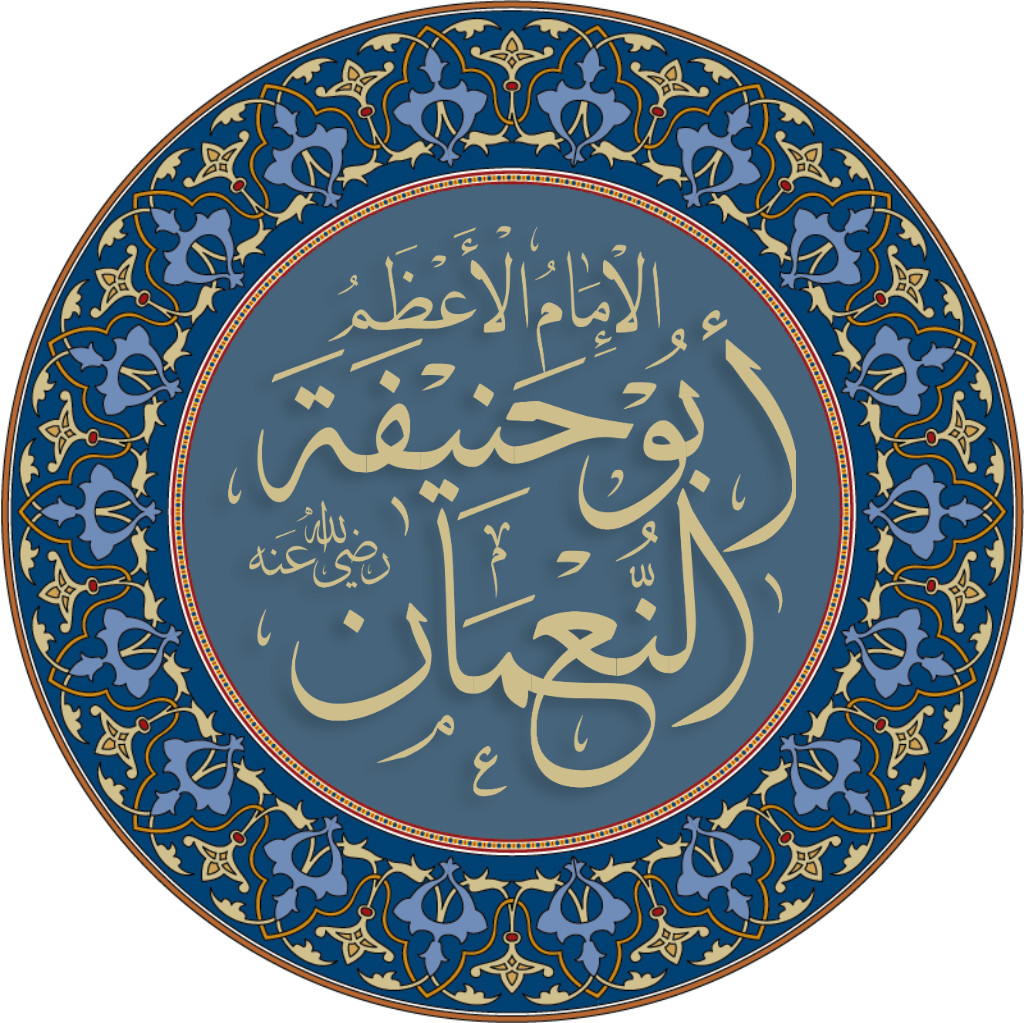
อะบูฮะนีฟะฮ์

| era = ยุคทองของอิสลาม
| image = Abu Hanifa Name.png
| caption = ชื่ออะบูฮะนีฟะฮ์ในอักษรวิจิตรอิสลาม
| name = อะบูฮะนีฟะฮ์
| title = อิหม่ามผู้ยิ่งใหญ่
| religion = อิสลาม
| birth_date = ค.ศ. 699 (ฮ.ศ. 80)อัลกูฟะฮ์ รัฐเคาะลีฟะฮ์อุมัยยะฮ์
| death_date = ค.ศ. 767 (ฮ.ศ. 150)แบกแดด รัฐเคาะลีฟะฮ์อับบาซียะฮ์
| ethnicity = ชาวเปอร์เซีย|เปอร์เซียMohsen Zakeri (1995), "Sasanid soldiers in early Muslim society: the origins of 'Ayyārān and Futuwwa", p.293 H. Nasr (1975), "The religious sciences", in R.N. Frye, "The Cambridge History of Iran", Volume 4, Cambridge University Press. pg 474: "Abū Ḥanīfah, who is often called the "grand imam"(al-Imam al-'Azam) was PersianCyril Glasse, "The New Encyclopedia of Islam", Published by Rowman & Littlefield, 2008. pg 23: "Abu Hanifah, a Persian, was one of the great jurists of Islam and one of the historic Sunni Mujtahids"
| region = อัลกูฟะฮ์
| denomination = ซุนนี
| jurisprudence = อิจญ์ติฮาด
| main_interests = นิติศาสตร์
| notable_ideas = อิสติห์ซาน
| works = "อัลฟิกฮุลอักบัร"
| influences = ฮัมมาด อิบน์ อะบีซุลัยมาน อะฏออ์ อิบน์ อะบีเราะบาห์, ซัยด์ อัชชะฮีด, ญะอ์ฟัร อัศศอดิก และตาบิอีนอื่น ๆ
| influenced = มาลิก อิบน์ อะนัส, อัชชาฟิอี, มุฮัมมัด อัชชัยบานี, อะบูยูซุฟ, อัฏเฏาะฮาวี, อะฮ์หมัด ซิรฮินดี, ชาฮ์ วะลียุลลอฮ์ อัดดะฮ์ละวี อะลี อัลกอรี, อิบน์ อาบิดีน, บัดรุดดีน อัลอัยนี, อิบน์ อะบีลอิซ, จักรพรรดิออรังเซพ|ออรังเซพ, สุลัยมานผู้เกรียงไกร|สุลัยมาน อัลกอนูนี, อะบูมันศูร อัลมาตุรีดี,
| resting_place = มัสยิดอะบูฮะนีฟะฮ์ แบกแดด ประเทศอิรัก
| children = ฮัมมาด
| teachers = ฮัมมาด อิบน์ อะบีซุลัยมาน; ญะอ์ฟัร อัศศอดิก
|students=อะบูยูซุฟ, มุฮัมมัด อัชชัยบานี, ฟุฎ็อยล์ อิบน์ อิยาฎ, อับดุลลอฮ์ อิบน์ อัลมุบาร็อก
อะบูฮะนีฟะฮ์ อันนัวะอ์มาน อิบน์ ษาบิต อิบน์ ซูฏอ อิบน์ มัรซุบาน (; – ค.ศ. 767) รู้จักกันในชื่อสั้น ๆ ว่า อะบูฮะนีฟะฮ์ หรือแบบให้ความเคารพตามซุนนีว่า อิหม่ามอะบูฮะนีฟะฮ์ "ABŪ ḤANĪFA", Encyclopædia Iranica เป็นนักเทววิทยาและนักกฎหมายซุนนีในคริสต์ศตวรรษที่ 8 ที่มีต้นกำเนิดเป็นชาวเปอร์เซียPakatchi, Ahmad and Umar, Suheyl, "Abū Ḥanīfa", in: "Encyclopaedia Islamica", Editors-in-Chief: Wilferd Madelung and, Farhad Daftary. โดยเป็นผู้ก่อตั้งมัซฮับฮะนะฟี ซึ่งเป็นสำนักที่มีผู้นับถือกว้างขวางที่สุดในนิกายซุนนี และมีผู้นับถือส่วนใหญ่ในเอเชียกลาง, อัฟกานิสถาน, เปอร์เซีย (จนถึงคริสต์ศตวรรษที่ 16), บอลข่าน, รัสเซีย, สาธารณรัฐเชเชน, ปากีสถาน, บังกลาเทศ, มุสลิมในประเทศอินเดีย, ตุรกี และโลกอาหรับบางส่วน
ผู้ติดตามซุนนีบางส่วนเรียกเขาว่า "อัลอิมามุลอะอ์ซ็อม" ("อิหม่ามที่ยิ่งใหญ่") และ "ซิรอญุลอะอิมมะฮ์" ("ตะเกียงของเหล่าอิหม่าม")
อะบูฮะนีฟะฮ์เกิดในครอบครัวมุสลิมที่กูฟะฮ์ ในวัยหนุ่ม เขาเดินทางไปศึกษาที่มักกะฮ์และมะดีนะฮ์ในภูมิภาคฮิญาซในอาระเบีย เมื่ออาชีพนักเทววิทยาและนักนิติศาสตร์ของเขาพัฒนาขึ้น อะบูฮะนีฟะฮ์กลายเป็นที่รู้จักจากการใช้เหตุผลในคำวินิจฉัยทางกฎหมาย และแม้แต่หลักเทววิทยาของเขา มีผู้อ้างว่าสำนักอัลมาตุรีดียะฮ์ในอะกีดะฮ์|หลักเทววิทยาซุนนีพัฒนามาจากสำนักเทววิทยาอะบูฮะนีฟะฮ์
== ชีวิต ==
=== พื้นฐานครอบครัว ===
อะบูฮะนีฟะฮ์ เกิดที่กูฟะฮ์ ในปี ปฏิทินฮิจเราะห์|ฮ.ศ. 80, ฮ.ศ. 77, ฮ.ศ. 70, หรือ ฮ.ศ. 61, ในรัชสมัยของรัฐเคาะลีฟะฮ์อุมัยยะฮ์ นักประวัติศาสตร์ส่วนใหญ่เลือกทัศนะล่าสุดคือ ฮ.ศ. 80 ตามหลักการเลือกวันที่มรณะล่าสุด ทั้งนี้ เพื่อความรอบคอบ
บรรพบุรุษของเขาเป็นที่ยอมรับโดยทั่วไป มีต้นกำเนิดจากชาวเปอร์เซีย|เปอร์เซีย ตามคำแนะนำของนิรุกติศาสตร์ของชื่อปู่ของเขา (ซูตา) และปู่ทวด (มะฮ์) นักประวัติศาสตร์อัลกิตาบุลบัฆดาดี|อัลกิตาบุลบัฆดีดา บันทึกคำกล่าวของอิสมาอีล อิบน์ ฮัมมาด หลานชายของอะบูฮะนีฟะฮ์ ผู้ซึ่งให้เชื้อสายของอะบูฮะนีฟะฮ์ว่า นุอ์มาน อิบน์ ษาบิต อิบน์ มัรซะบาน และอ้างว่ามีต้นกำเนิดจากเปอร์เซีย &#x5B; "วิกิพีเดีย:การพิสูจน์ยืนยันได้|การตรวจสอบล้มเหลว" &#x5D;
=== ชีวิตในวัยเด็กและการศึกษา ===
มีข้อมูลชีวประวัติเกี่ยวกับอะบูฮะนีฟะฮ์ ไม่เพียงพอ เป็นที่ทราบกันโดยทั่วไปว่าเขาทำงานเป็นผู้ผลิตและจำหน่าย "ค็อซ" ซึ่งเป็นวัสดุประเภทเสื้อผ้าไหม เขาเข้าร่วมการรายงานเกี่ยวกับหลักนิติศาสตร์โดยนักวิชาการชาวกูฟะฮ์คือ ฮัมมาด อิบน์ อะบีสุลัยมาน (เสียชีวิต 737) นอกจากนี้เขายังอาจเรียนรู้หลักนิติศาสตร์ (ฟิกฮ์) โดยนักวิชาการชาวมักกะฮ์คือ อะฏออ์ อิบน์ อะบีเราะบาฮ์ (เสียชีวิต 733) ขณะประกอบ ฮัจญ์|พิธีฮัจญ์
อะบูฮะนีฟะฮ์ สืบต่อจากฮัมมาด เมื่อคนหลังเสียชีวิตในฐานะผู้มีอำนาจหลักในกฎหมายอิสลามในกูฟะฮ์ และหัวหน้าตัวแทนของสำนักกูฟะฮ์ด้านนิติศาสตร์ อะบูฮะนีฟะฮ์ ค่อยๆ ได้รับอิทธิพลในฐานะผู้มีอำนาจในคำถามทางกฎหมาย โดยก่อตั้งโรงเรียนสอนฟิกฮ์ ที่มีเหตุผลในระดับปานกลางซึ่งได้รับการตั้งชื่อตามเขา
=== ความเป็นผู้ใหญ่และความตาย ===
File:Abu_Hanifa_Mosque,_2008.jpg|thumb|มัสยิดอะบูฮะนีฟะฮ์ ในแบกแดด|กรุงแบกแดด ประเทศอิรัก
ในปี ค.ศ. 763 อัลมันศูร เคาะลีฟะฮ์อับบาซียะฮ์ ได้เสนอให้อะบูฮะนีฟะฮ์ ดำรงตำแหน่งกอฎี "อัลกุดาต" (หัวหน้าผู้พิพากษาของรัฐ) แต่เขาปฏิเสธข้อเสนอดังกล่าว โดยเลือกที่จะเป็นอิสระ อะบูยูซุฟ ลูกศิษย์ของเขาได้รับการแต่งตั้งให้ดำรงตำแหน่งโดย เคาะลีฟะฮ์ ฮารูน อัรเราะชีด
ในการตอบกลับอัลมันศูร อะบูฮะนีฟะฮ์ กล่าวว่าเขาไม่เหมาะสมกับตำแหน่งนี้ อัลมันศูร ซึ่งมีแนวคิดและเหตุผลของตัวเองในการเสนอโพสต์ เสียอารมณ์และกล่าวหาว่าอะบูฮะนีฟะฮ์โกหก
“ถ้าข้าโกหก” อะบูฮะนีฟะฮ์ กล่าวว่า “คำพูดของข้าก็ถูกต้องเป็นทวีคูณ ท่านจะแต่งตั้งคนโกหกให้ดำรงตำแหน่งหัวหน้ากอฎี (ผู้พิพากษา) อันสูงส่งได้อย่างไร"
ด้วยความโกรธเคืองจากคำตอบนี้ ผู้ปกครองจึงให้อะบูฮะนีฟะฮ์ ถูกจับกุม คุมขังและทรมาน เขาไม่เคยได้รับอาหารหรือการดูแลYa'qubi, vol. III, p.86; Muruj al-dhahab, vol. III, pp. 268–270. แม้ที่นั่น นักกฎหมายยังคงสอนผู้ที่ได้รับอนุญาตให้มาหาเขา
เมื่อวันที่ 15 เราะญับ ฮ.ศ. 150, (15 สิงหาคม ค.ศ.767 ) อะบูฮะนีฟะฮ์ เสียชีวิตในคุก สาเหตุการเสียชีวิตของเขาไม่ชัดเจน เนื่องจากบางคนบอกว่า อะบูฮะนีฟะฮ์ออกความเห็นทางกฎหมายในการถืออาวุธต่อต้าน อัลมันศูร และคนก็วางยาพิษให้เขาNajeebabadi, Akbar S. (2001). The History of Islam. vol, 2. Darussalam Press. pp. 287. . ว่ากันว่ามีผู้คนมากมายมาร่วมละหมาดญะนาซะฮฺของเขาจนมีพิธีศพซ้ำถึง 6 ครั้งสำหรับผู้คนมากกว่า 50,000 คนที่มารวมกันก่อนที่เขาจะฝังจริง หลังจากนั้นหลายปีมัสยิดอะบูฮะนีฟะฮ์ ก็ถูกสร้างขึ้นในย่านอัลอะซอมียะฮ์ ของแบกแดด|กรุงแบกแดด
== นักเรียน ==
ญะมาลุดดีน อัลมิซซี|ยูซุฟ อิบน์ อับดิรเราะห์มาน อัลมิซซี ระบุรายชื่อนักวิชาการหะดีษ 97 คนซึ่งเป็นลูกศิษย์ของเขา ส่วนใหญ่เป็นนักวิชาการหะดีษที่มีชื่อเสียง และหะดีษที่รายงานโดยพวกเขาถูกรวบรวมไว้ในเศาะฮีฮ์ อัลบุคอรี, เศาะฮีฮ์ มุสลิม และหนังสือหะดีษที่มีชื่อเสียงอื่นๆ อิมามบัดรุดดีน อัลอัยนี รวมนักเรียนอีก 260 คนที่ศึกษาหะดีษ และ ฟิกฮ์ กับอะบูฮะนีฟะฮ์
ลูกศิษย์ที่มีชื่อเสียงที่สุดของเขา ได้แก่ อิมาม อะบูยูซุฟ ซึ่งดำรงตำแหน่งหัวหน้าผู้พิพากษาคนแรกในโลกมุสลิม และอิมาม มุฮัมมัด อัชชัยบานี ซึ่งเป็นอาจารย์ของผู้ก่อตั้งมัซฮับชาฟิอี แห่งนิติศาสตร์ของอิมาม อัชชาฟิอี นักเรียนคนอื่นๆ ของเขา ได้แก่:
# Abdullah ibn Mubarak|อับดุลลอฮ์ อิบน์ มุบาร็อก
# อะบูนุอัยม์ ฟัฎล์ อิบน์ ดูกัยน์
# มาลิก อิบน์ มิฆวาล
# ดาวูด ฏออี
# มันดีล อิบน์ อะลี
# กอซิม อิบน์ มะอ์น
# ฮัยยาจญ์ อิบน์ บิสตาม
# ฮุชัยม์ อิบน์ บะชีร สุลามีย์
# Al-Fudayl ibn 'Iyad|ฟุฎ็อยล์ อิบน์ อิยาฎ
# อะลี อิบน์ ติบยาน
# วะกีอ์ บิน ญัรเราะฮ์
# อัมร์ บิน มัยมูน
# อะบูอิสมาฮ์
# ซุฮัยร์ บิน มูอาวียะฮ์
# อาฟียะฮ์ อิบน์ ยะซีด
== ต่อต้านการเบี่ยงเบนในความเชื่อ ==
อิหม่ามอะบูฮะนีฟะฮ์ อ้างว่า ญะฮ์มิ อิบน์ ศ็อฟวาน (ปี 128/745) ดำเนินไปไกลในการปฏิเสธมานุษยรูปนิยม|มานุษยวิทยา (ตัชบิฮ์) ถึงกับประกาศว่า 'อัลลอฮ์ไม่เป็นสิ่งใด (อัลลอฮ์ ลัยสะบิชัยอ์)' และความคลั่งไคล้ของมุกอติล อิบน์ สุลัยมาน (ปี 150/767) ในอีกด้านหนึ่งเปรียบพระเจ้ากับสิ่งมีชีวิตของพระองค์
อัลเคาฏีบ อัลบัฆดาดี รายงานในตารีคบัฆดาด (ประวัติของแบกแดด) ของเขาว่า อิหม่ามอะบูฮะนีฟะฮ์ กล่าวว่า: Cquote|สองกลุ่มที่เป็นกลุ่มคนที่แย่ที่สุดจากคุรอซาน: กลุ่มอัลญะฮ์มี|ญะฮ์มียะฮฺ (ผู้ติดตามของญะฮ์มิ อิบน์ ศ็อฟวาน) และกลุ่มอัลมุชับบิฮะฮ์ (กลุ่มต่อต้านมนุษย์นิยม), และเขาอาจกล่าวว่า (แทนที่จะเป็นมัชับบิฮะฮ์) ควรถูกเรียกว่า "มุกอติลียะฮ์" (ผู้ติดตามของมุกอติล อิบน์ สุลัยมาน).
== ผลงาน ==
=== ความสับสนเกี่ยวกับอัลฟิกฮุลอักบัร ===
นักวิชาการคนอื่นๆ ยืนยันว่า อะบูฮะนีฟะฮ์ เป็นผู้เขียนเช่น มุฮัมมัด ซาฮิด อัลเกาะษะรี, อัลบัซดะวี และ อับดุลอะซีซ อัลบุคอรี
นักวิชาการในอดีตคือ อิบน์ อะบีลอิซ อัลฮะนะฟี ปฏิเสธหนังสือเล่มนี้ว่าไม่ใช่ของอะบูฮะนีฟะฮ์ รวมถึงหนังสือเล่มอืนๆ ซึ่งชัยค์มุกบิล อิบน์ ฮาดี อัลวาฎิอี นักวิชาการสะละฟีย์ก็เห็นด้วย
==อ้างอิง==
==อ่านเพิ่ม==
*
*
* Abdur-Rahman ibn Yusuf, "Imam Abu Hanifa's Al-Fiqh Al-Akbar Explained"
===ออนไลน์===
* Abū Ḥanīfah: Muslim jurist and theologian, in "Encyclopædia Britannica Online", by Zafar Ishaq Ansari, The Editors of Encyclopaedia Britannica, Thinley Kalsang Bhutia, Surabhi Sinha and Adam Zeidan
==แหล่งข้อมูลอื่น==
* The Life of Imam Abu Hanifa Biography at Lost Islamic History.
* Imam Abu Hanifa by Jamil Ahmad.
* Al-Wasiyyah of Imam Abu Hanifah Translated into English by Shaykh Imam Tahir Mahmood al-Kiani.
* Book on Imam e Azam Abu Hanifa (Urdu)
* Abu Hanifa on Muslim heritage
* Imām Abū Ḥanīfah By Shiekh G. F. Haddad
* Some teachers and students of Imam Abu Hanifa
หมวดหมู่:บุคคลที่เสียชีวิตจาการวางยาพิษ
หมวดหมู่:ฮะนะฟี
หมวดหมู่:มุญัดดิด
หมวดหมู่:บุคคลจากคาบูล
หมวดหมู่:บุคคลจากกูฟะฮ์
หมวดหมู่:บุคคลจากจังหวัดนาจาฟ
หมวดหมู่:นักวิชาการชาวเปอร์เซีย
หมวดหมู่:นักวิชาการตัฟซีร
หมวดหมู่:นักวิชาการฟิกฮ์ซุนนี
หมวดหมู่:อิหม่ามซุนนี
หมวดหมู่:นักวิชาการมุสลิมนิกายซุนนี
หมวดหมู่:ตะบะอัตตาบิอีน
หมวดหมู่:อัตตาบิอูน
หมวดหมู่:นักวิจารณ์อเทวนิยม